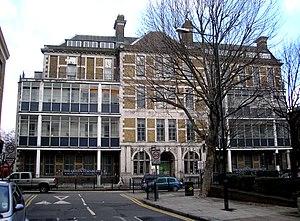
Donald Woods Winnicott, né le 7 avril 1896 à Plymouth et mort le 25 janvier 1971 à Londres, est un pédiatre et psychanalyste britannique.